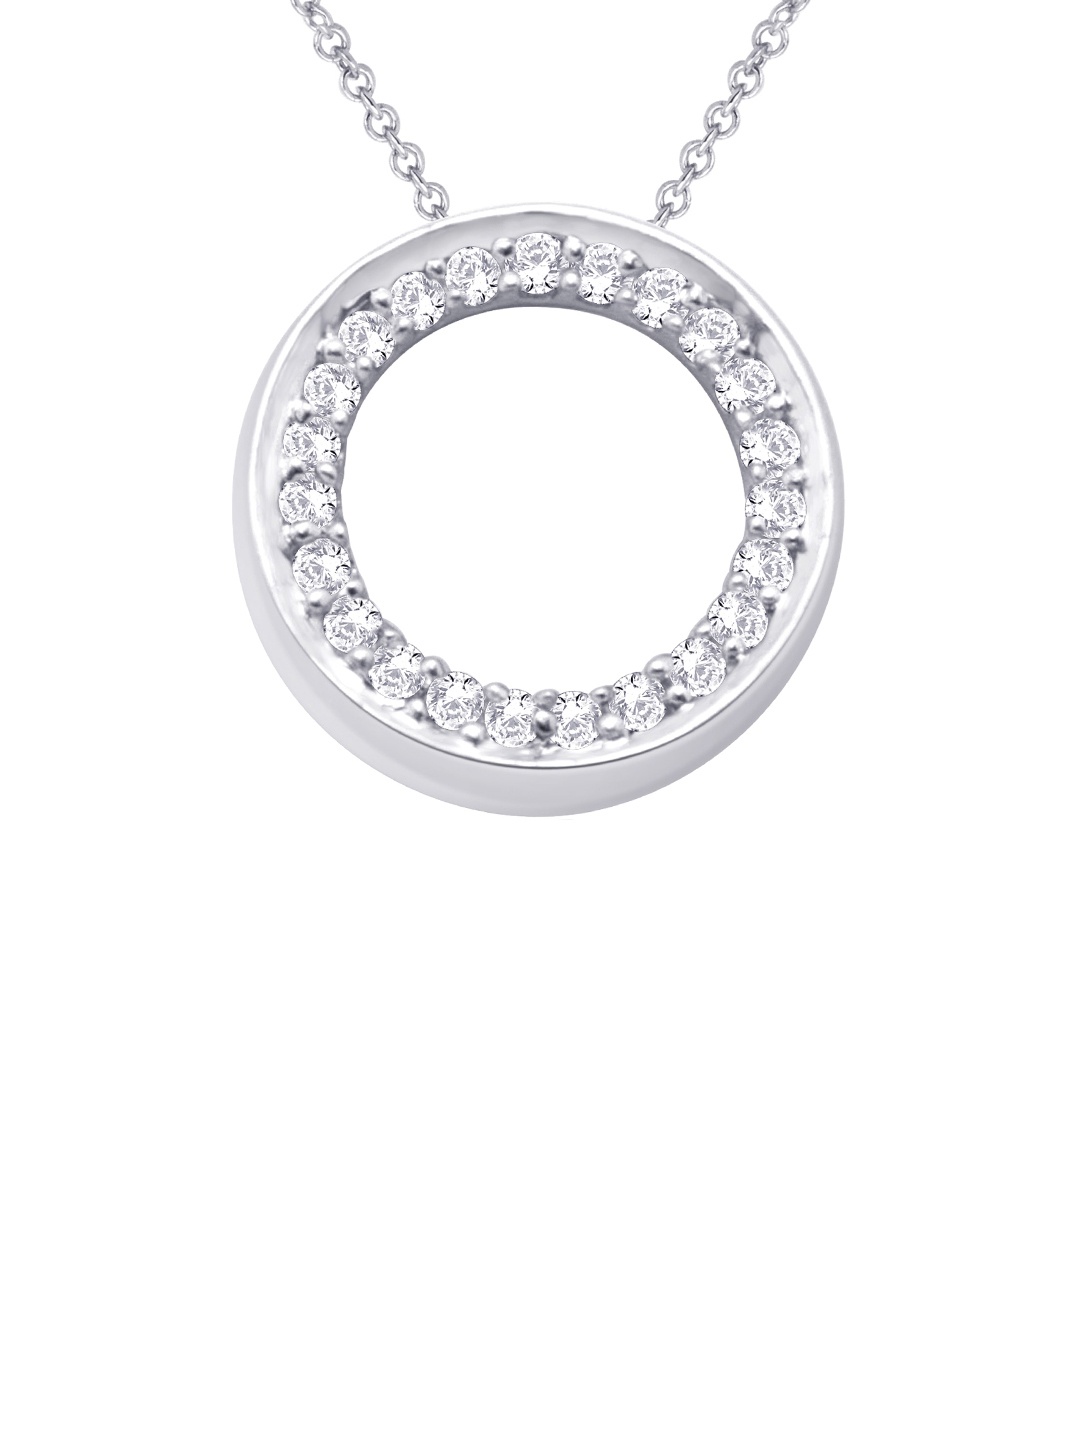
Lucera Women Silver Pendant
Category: Accessories / Jewellery / Pendant
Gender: Women
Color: Silver
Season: Summer 2013
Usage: Casual